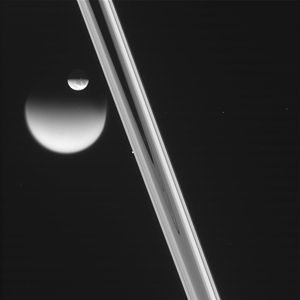
Månepassage
Saturns måne Dione passerer en anden af Saturns måner Titan. Set fra rumsonden Cassini
En månepassage er det fænomen, hvor en måne passerer ind "foran" Solen, en planet eller en anden måne set fra Jorden eller fra rummet. Udtrykket bruges også om det fænomen, hvor et rumfartøj passerer ind "foran" Månen eller en anden måne.